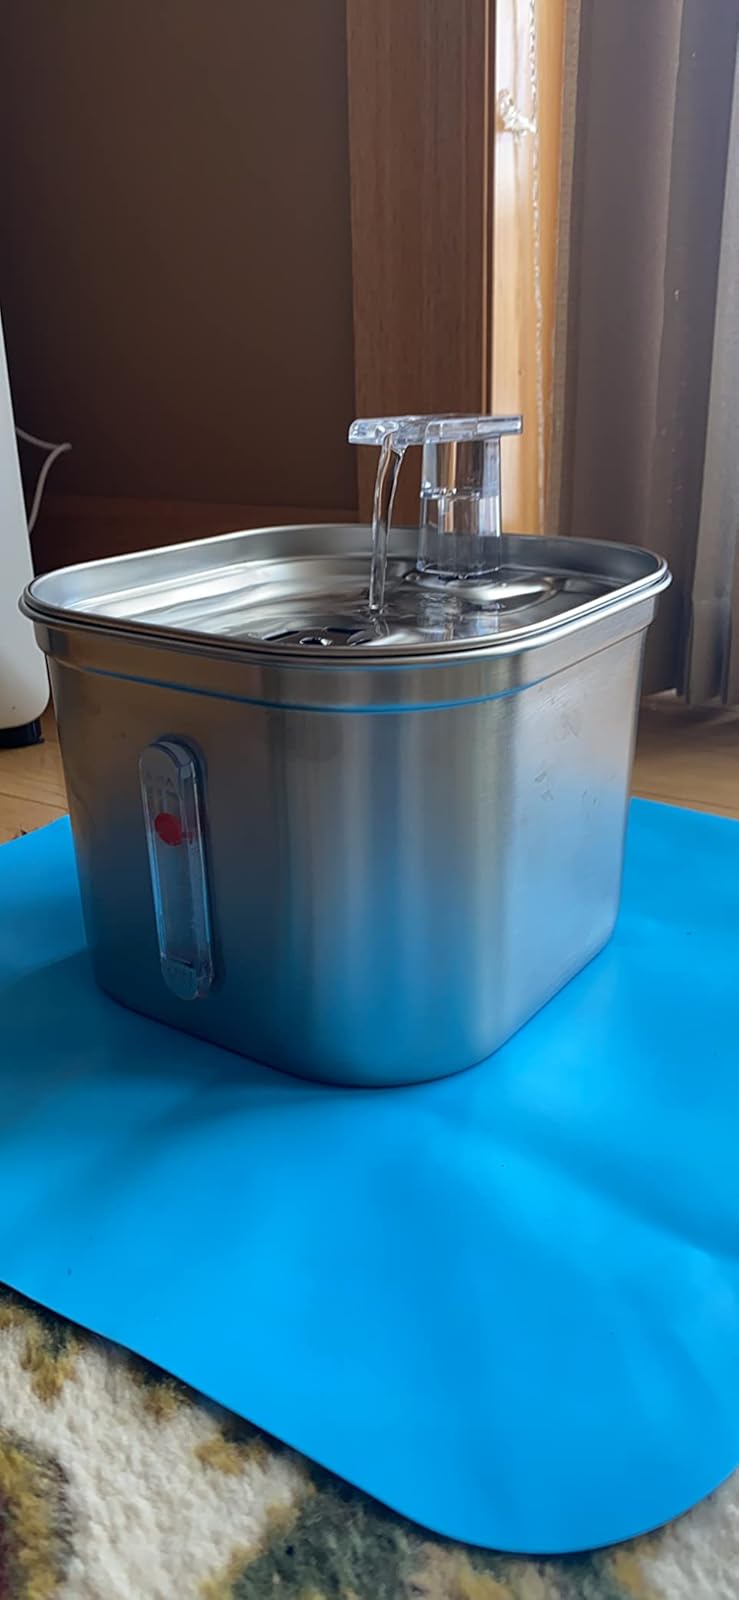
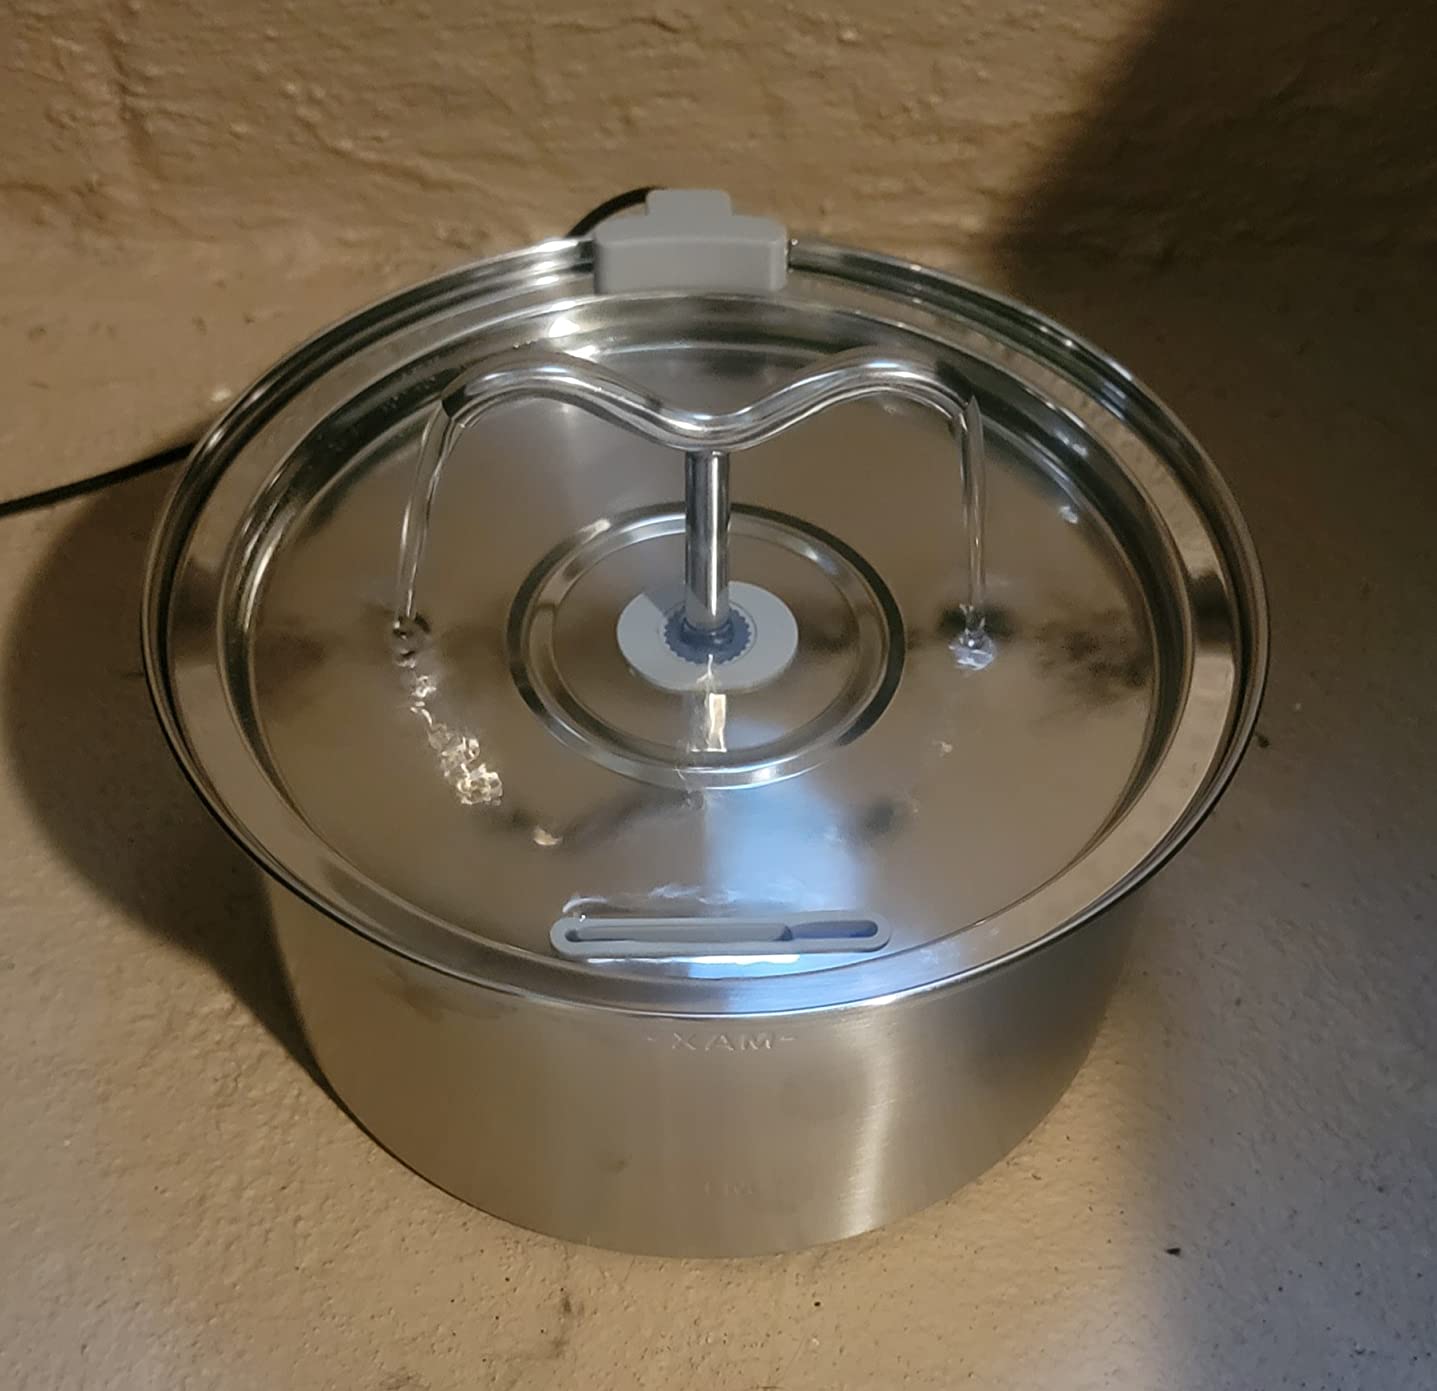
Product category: items_bowl
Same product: no